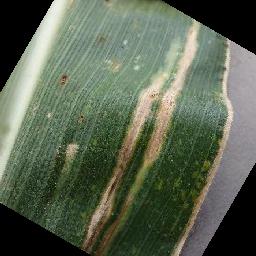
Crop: corn
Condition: (maize)_cercospora_spot_gray_spot